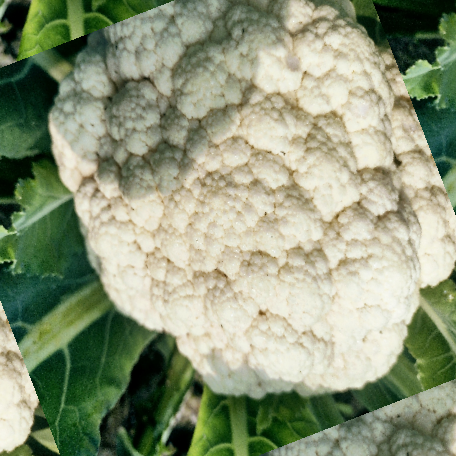
Label: Disease Free